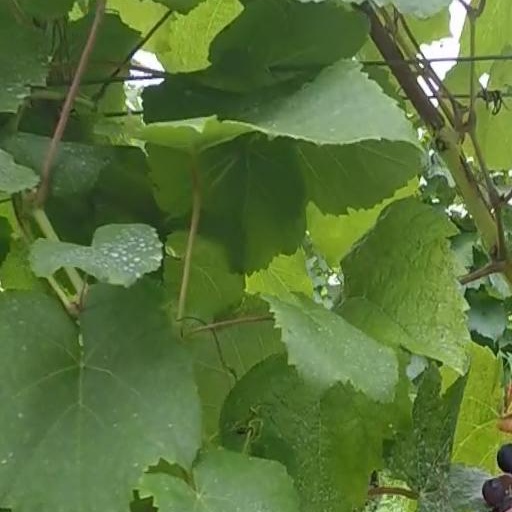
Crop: grape